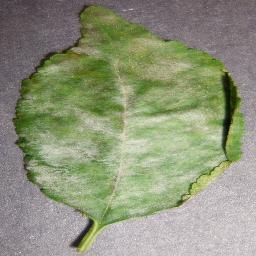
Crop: cherry
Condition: (including_sour)_powdery_mildew